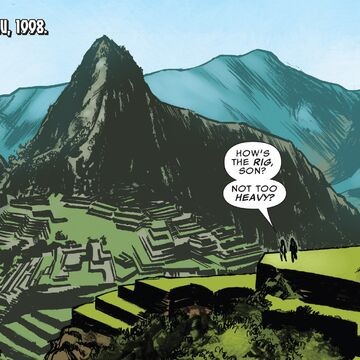
Landmark: Machu Picchu